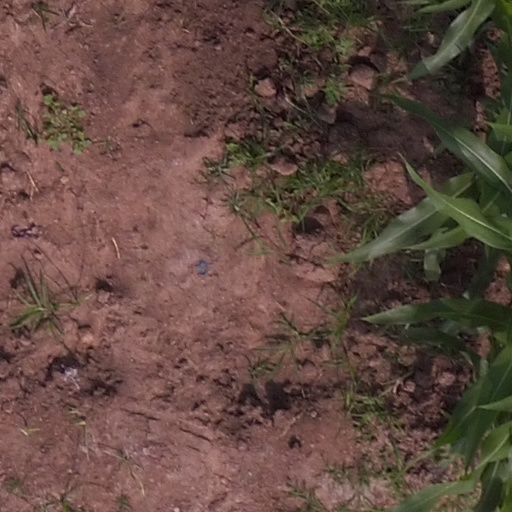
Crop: maize; corn